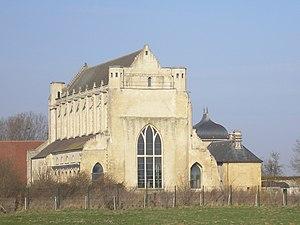
Cette liste regroupe une partie des monuments historiques du Calvados.
Cette liste regroupe une partie des monuments historiques du Calvados.
Saint-Germain-la-Blanche-Herbe est une commune française située dans le département du Calvados en région Normandie, peuplée de 2 306 habitants.